Northern Renaissance

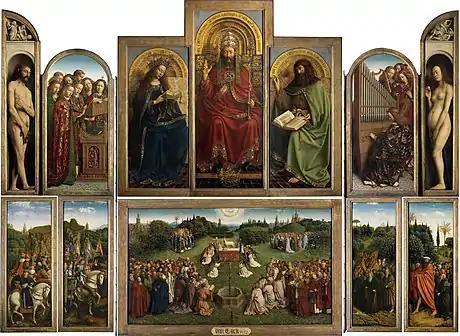
The "Ghent Altarpiece" (interior view) by Hubert and Jan van Eyck, completed 1432. Saint Bavo Cathedral, Ghent, Belgium.

Finally, the Renaissance in Europe would also be kindled by a weakening of the Roman Catholic Church. The slow demise of feudalism also weakened a long-established policy in which church officials helped keep the population of the manor under control in return for tribute. Consequently, the early 15th century saw the rise of many secular institutions and beliefs. Among the most significant of these, Renaissance humanism would lay the philosophical grounds for much of Renaissance art, music, science and technology. Erasmus, for example, was important in spreading humanist ideas in the north, and was a central figure at the intersection of classical humanism and mounting religious questions. Forms of artistic expression which a century ago would have been banned by the church were now tolerated or even encouraged in certain circles.